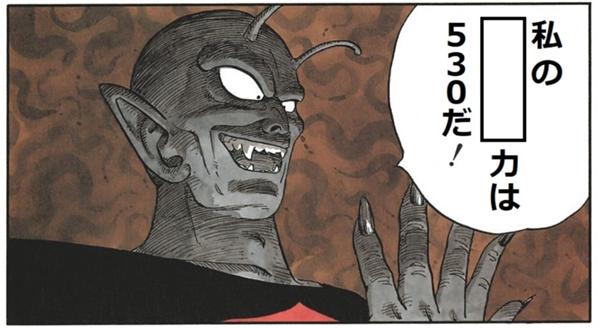
回答: センター試験ケッ